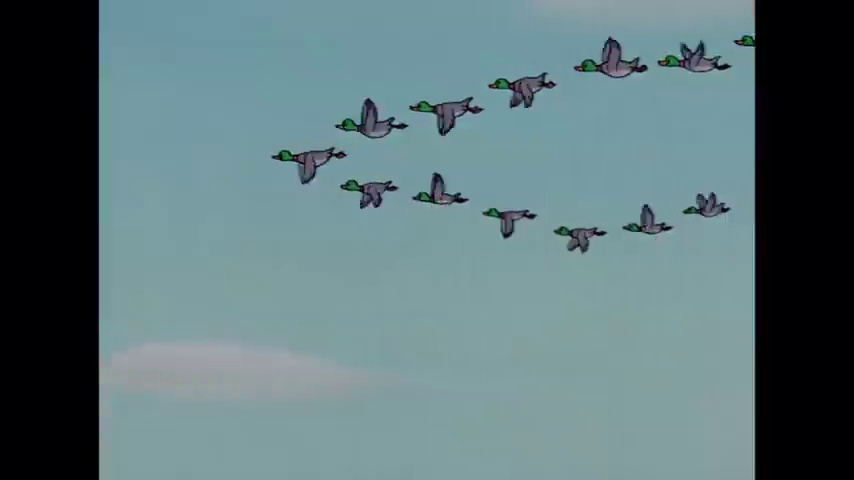
Portrait style: Cartoon Portrait